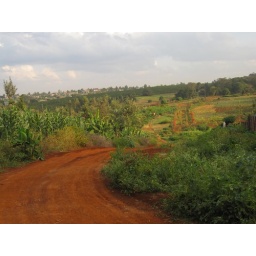
road by the house